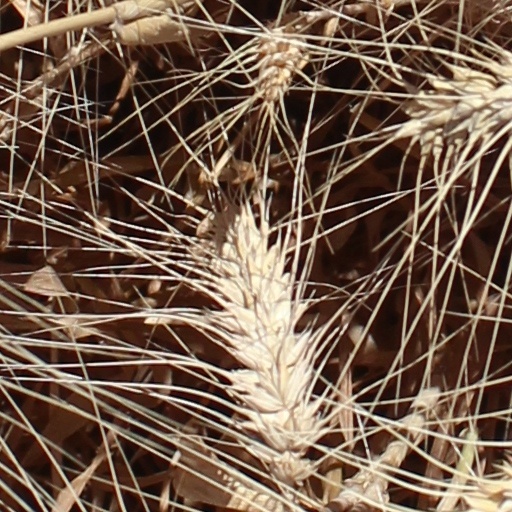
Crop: wheat